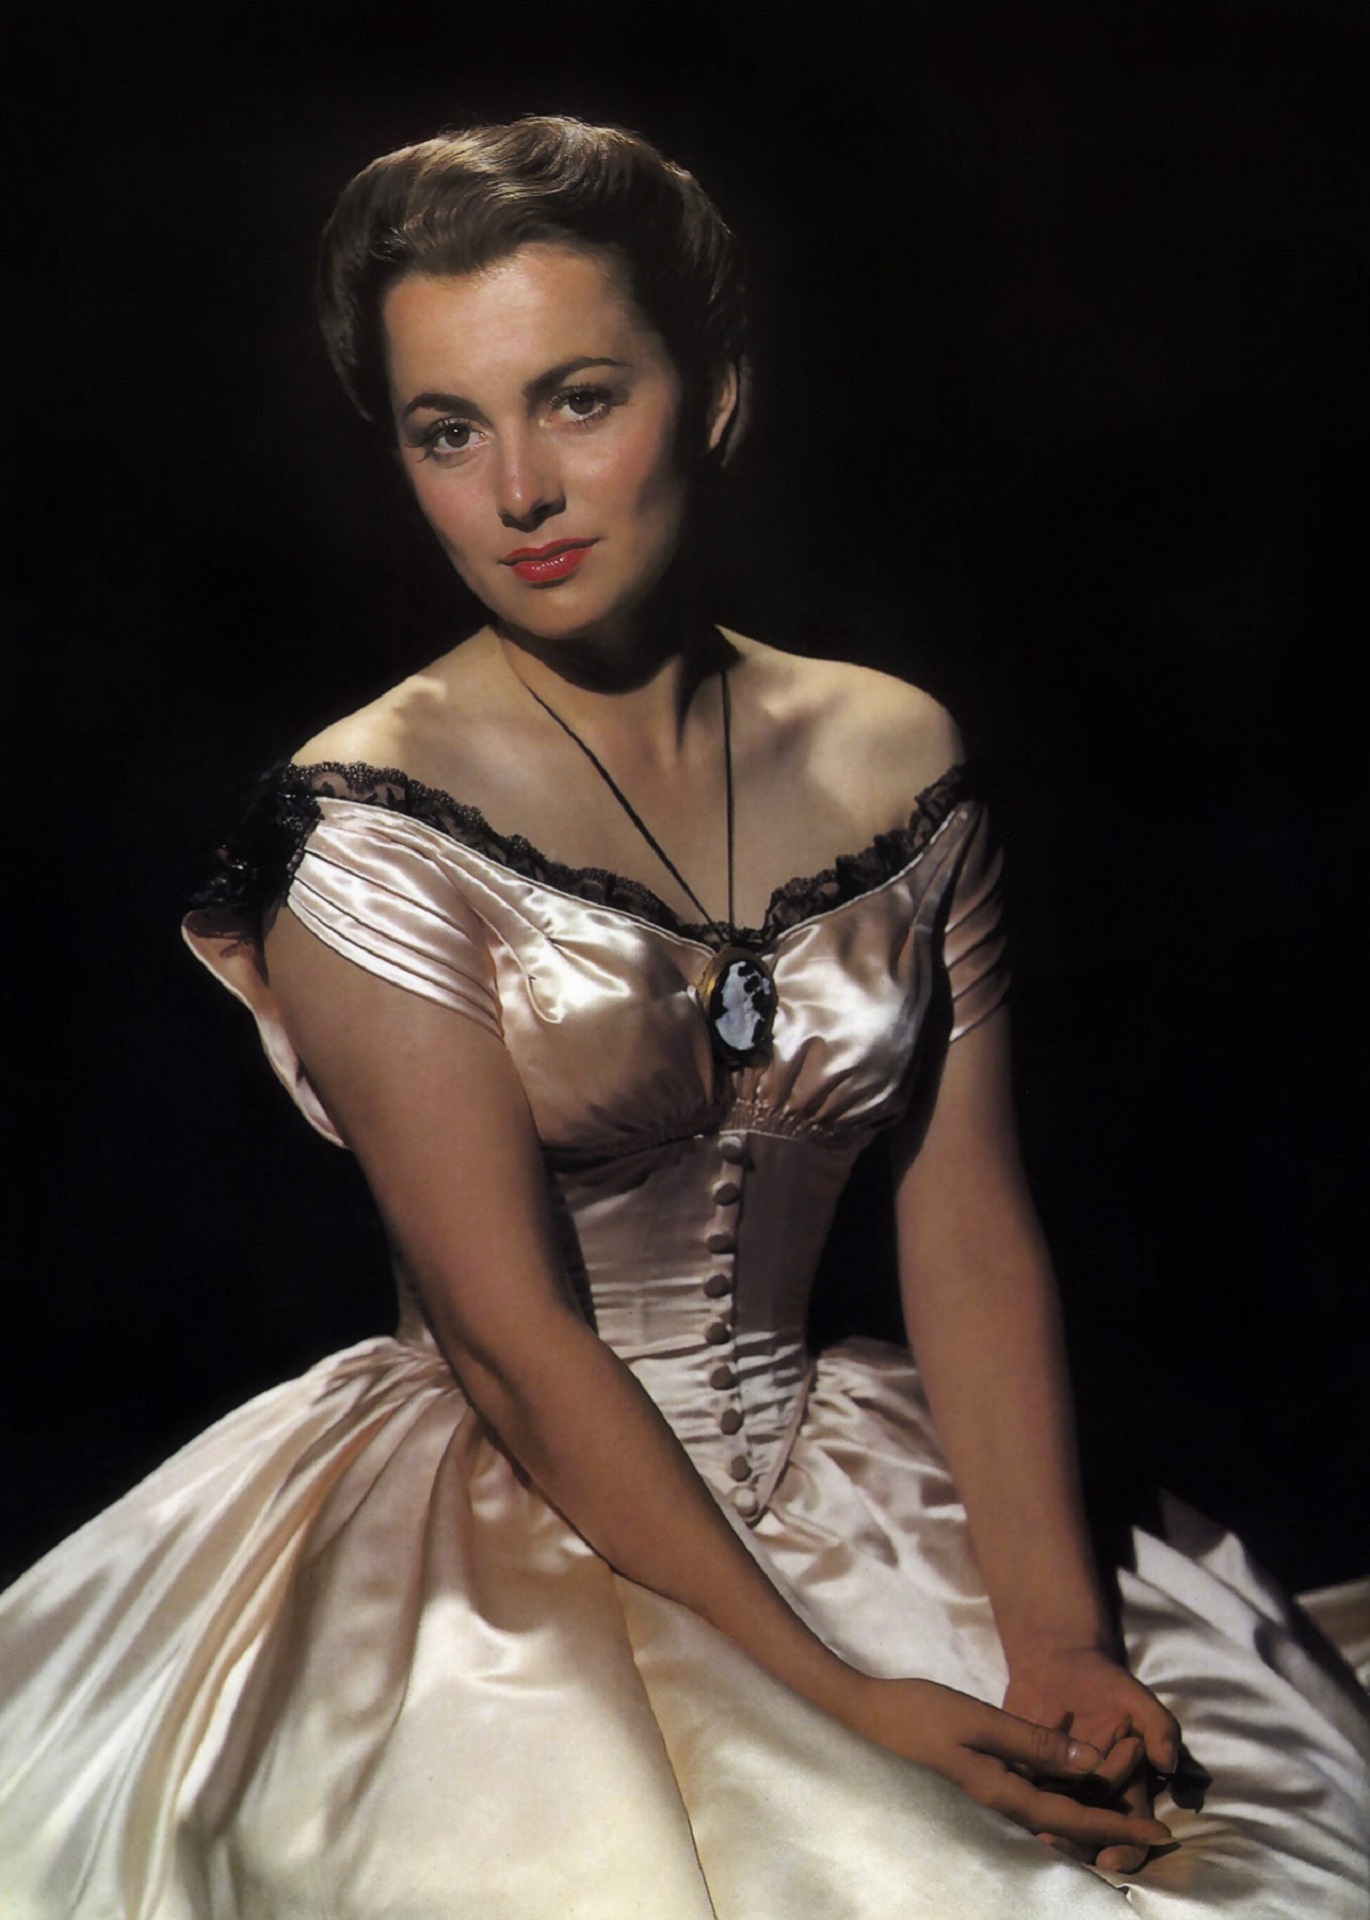
person, woman, vintage, trunk, hollywood, leg, singer, model, fashion, lady, pictures, human body, dress, beauty, cinema, gown, movies, actress, abdomen, photo shoot, fashion design, fashion show, art model, supermodel, olivia de havilland, motion pictures